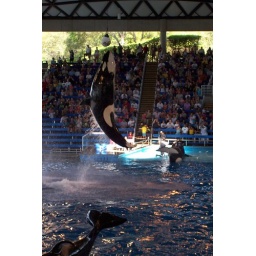
my buddy shammoo jumping in the air touching that white ball...